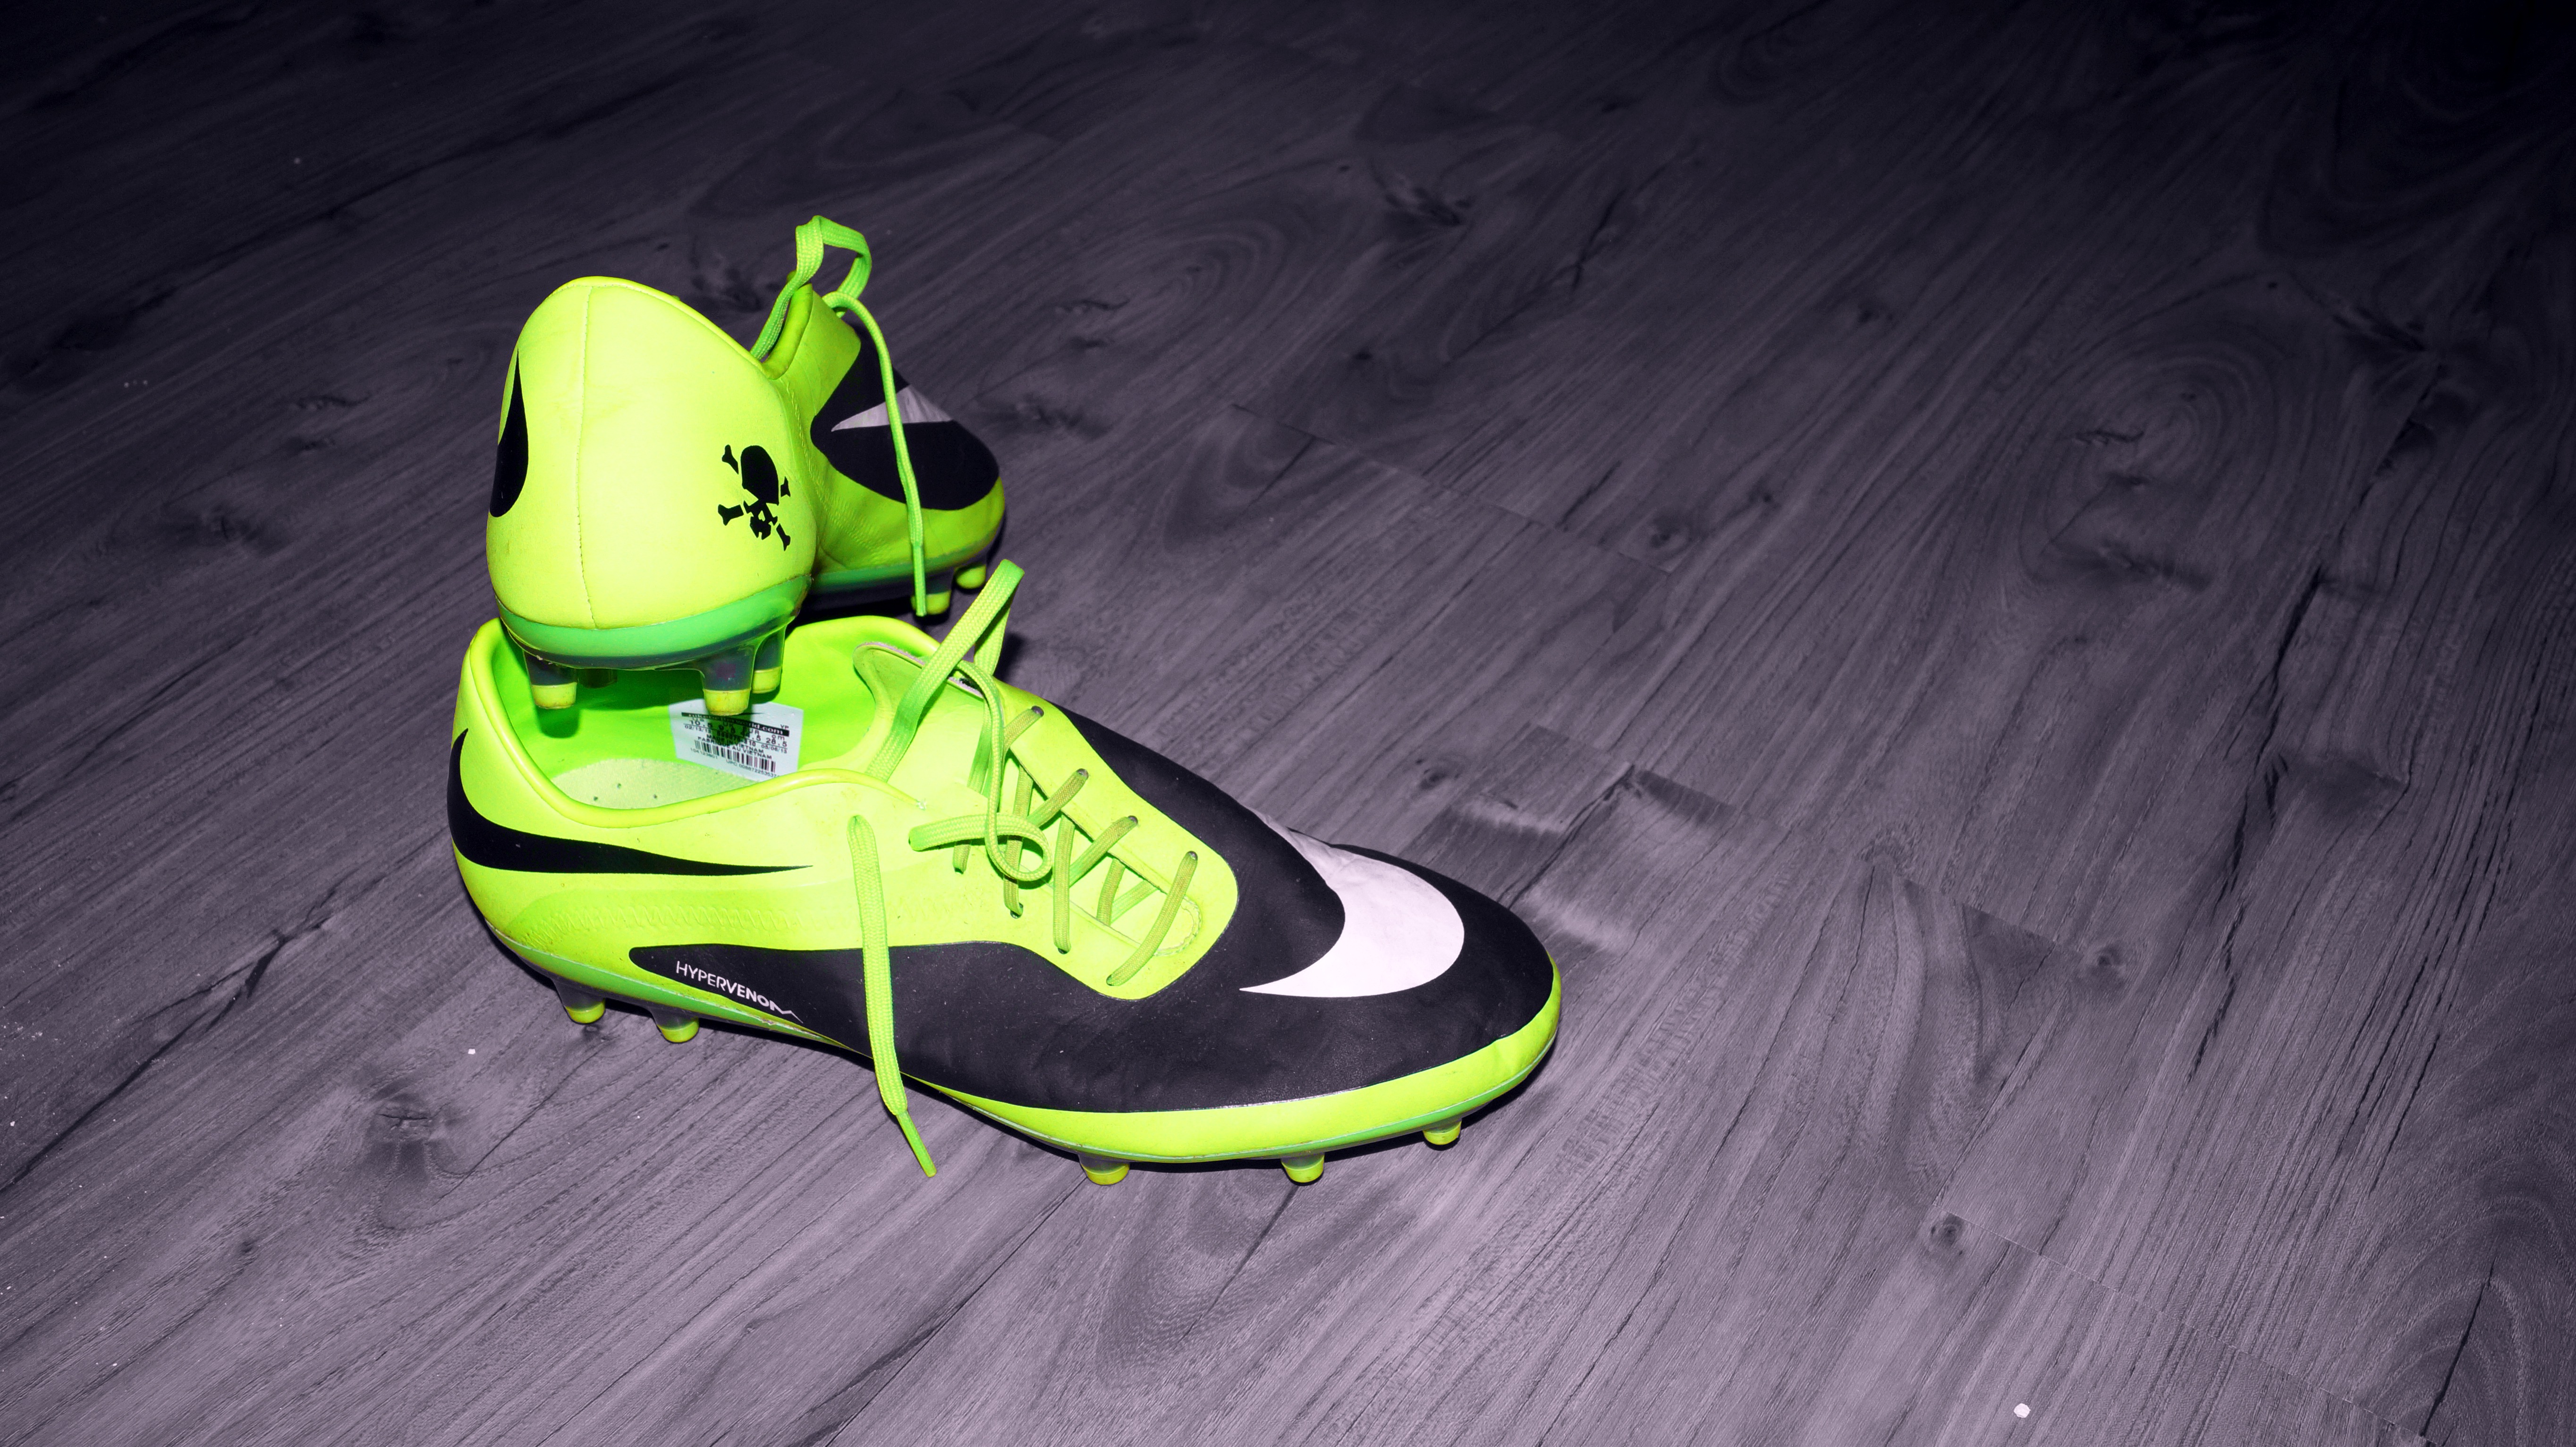
shoe, white, sport, green, color, nike, black, yellow, snowboard, football, shoes, sneakers, footwear, mouth guard, hypervenom